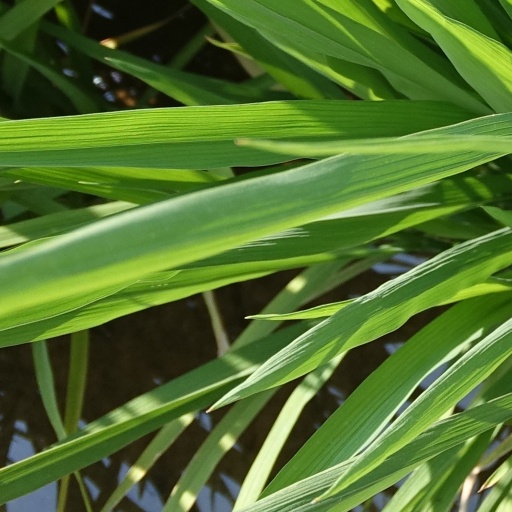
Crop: rice